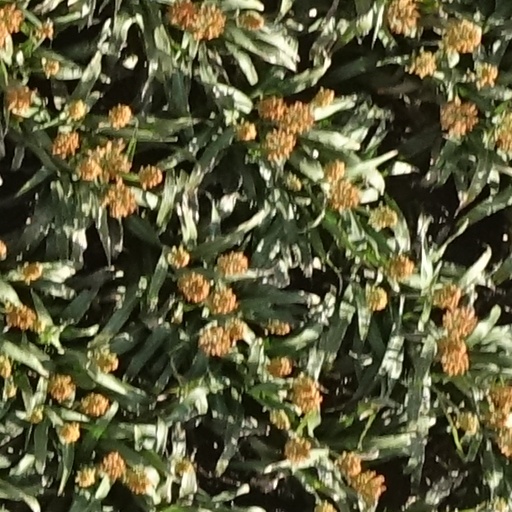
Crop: sorghum